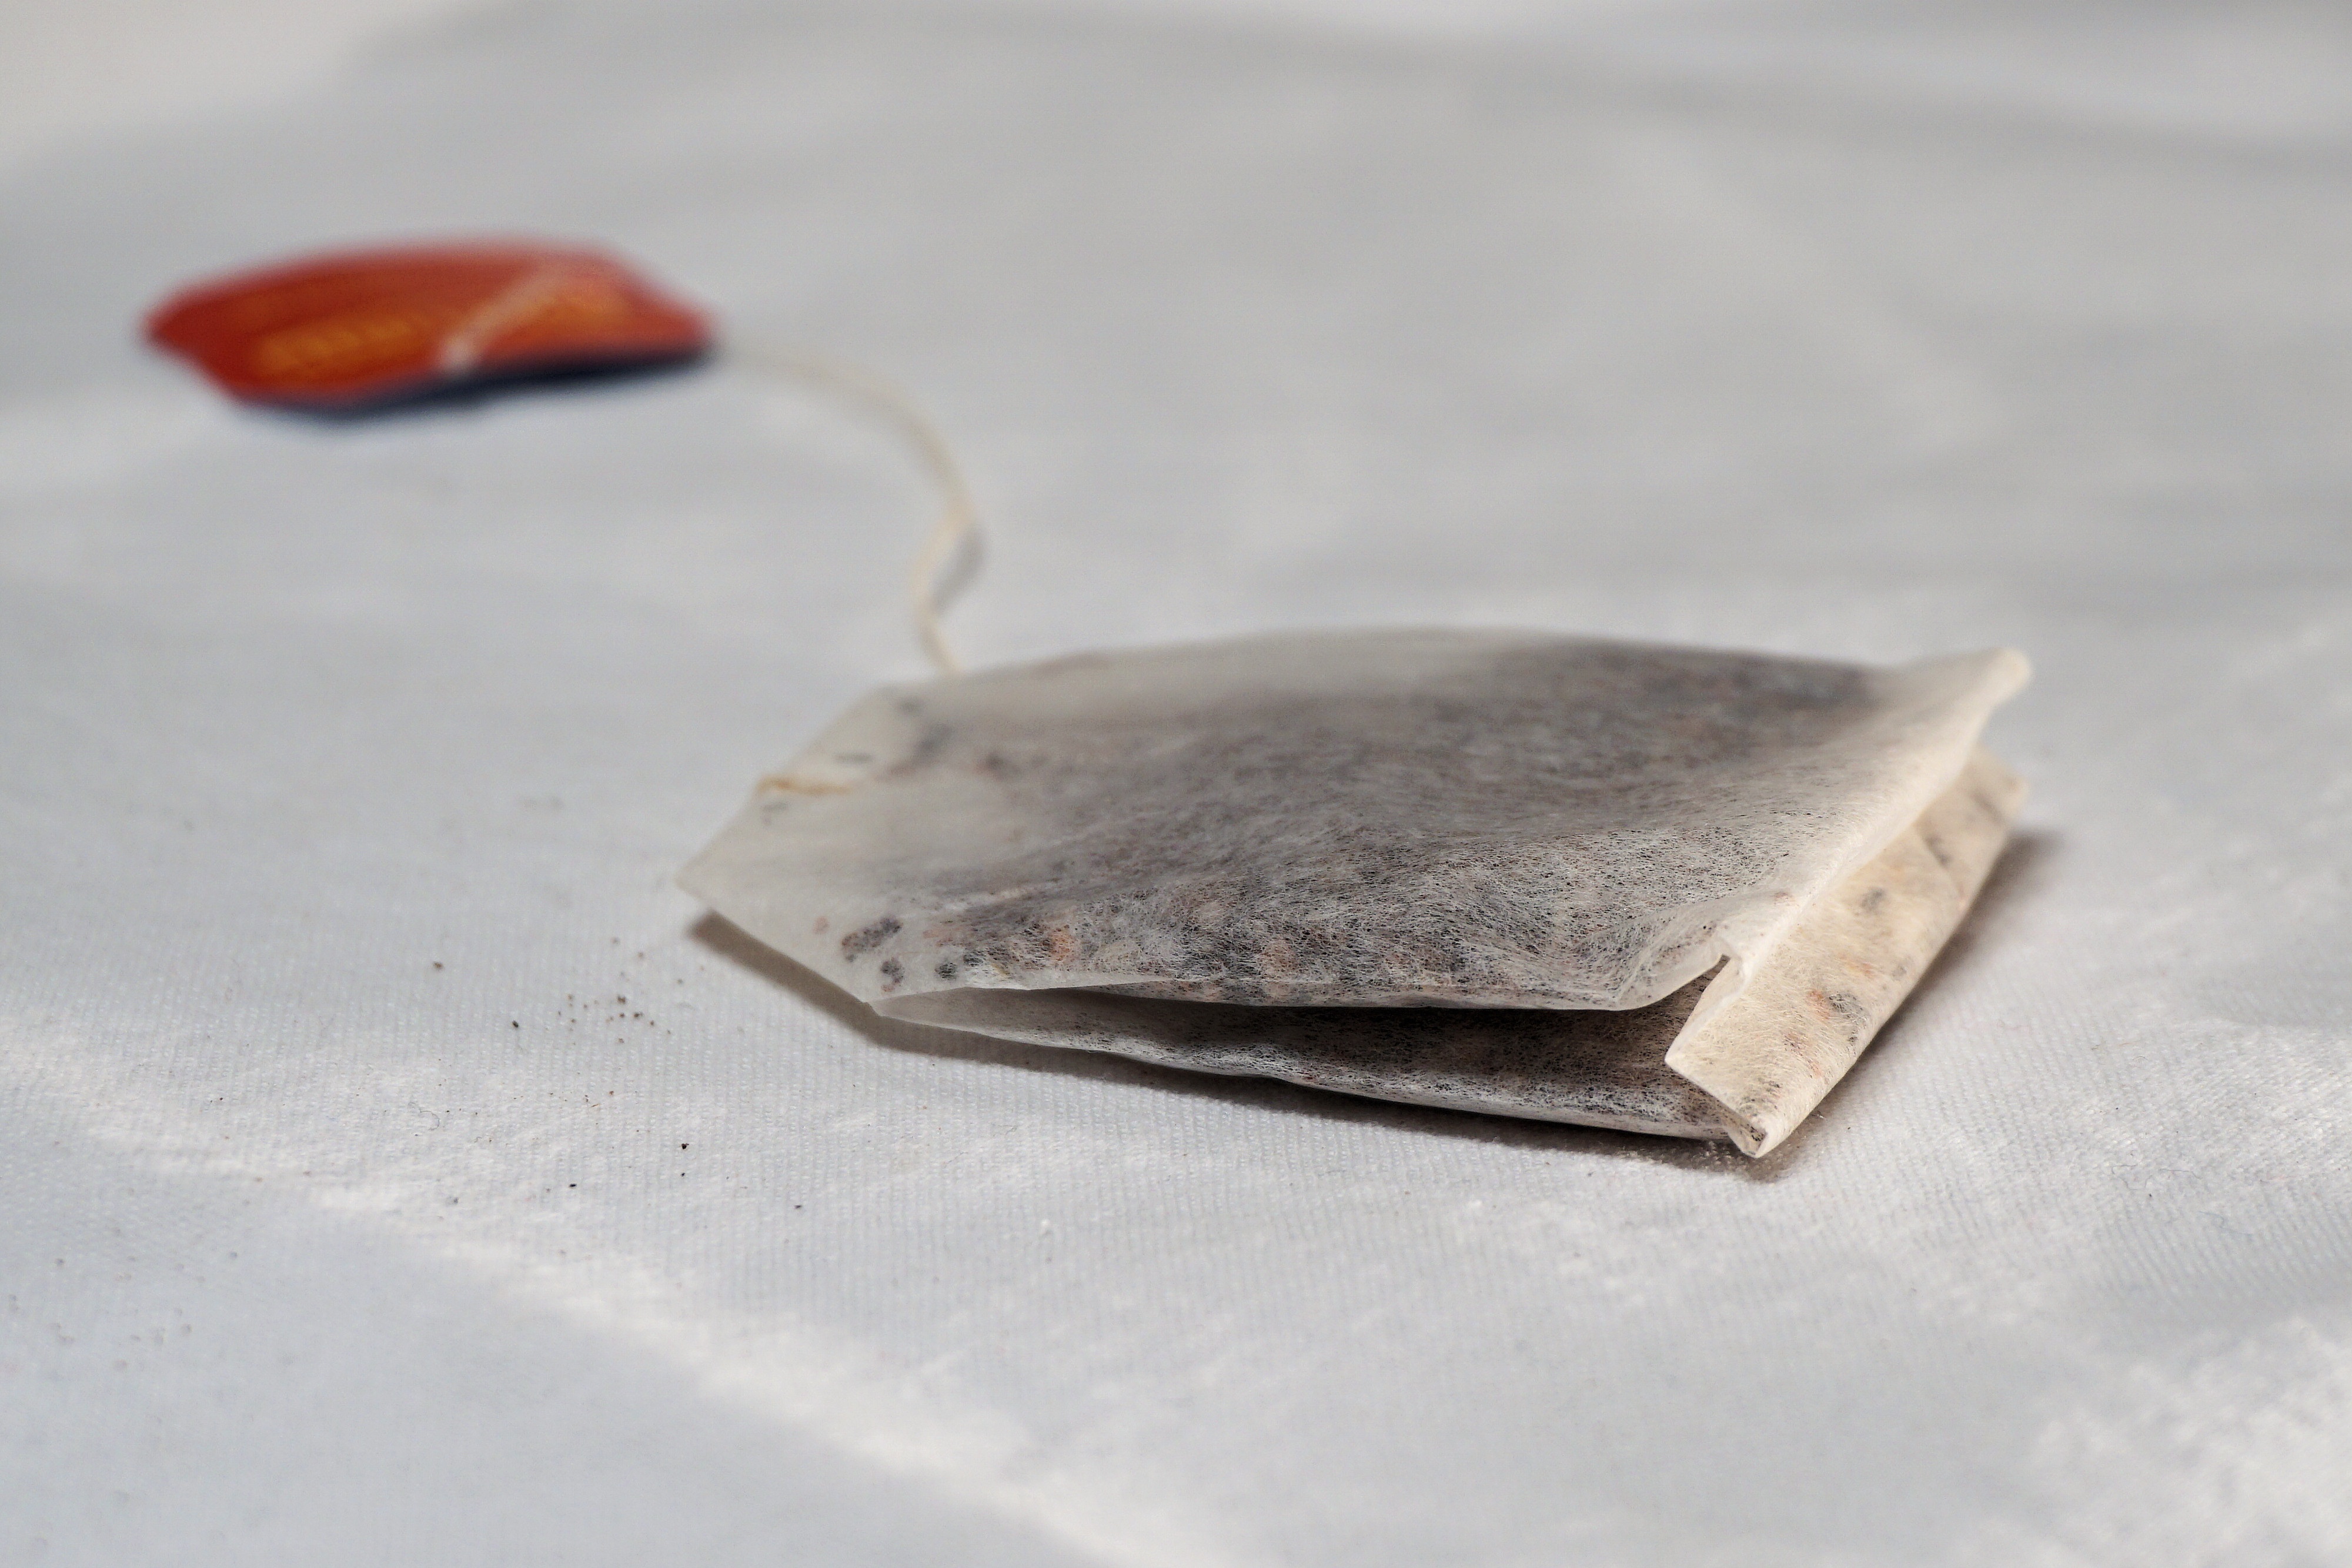
hand, wood, metal, drink, material, jewellery, tee, teatime, shape, tea bags, black tea